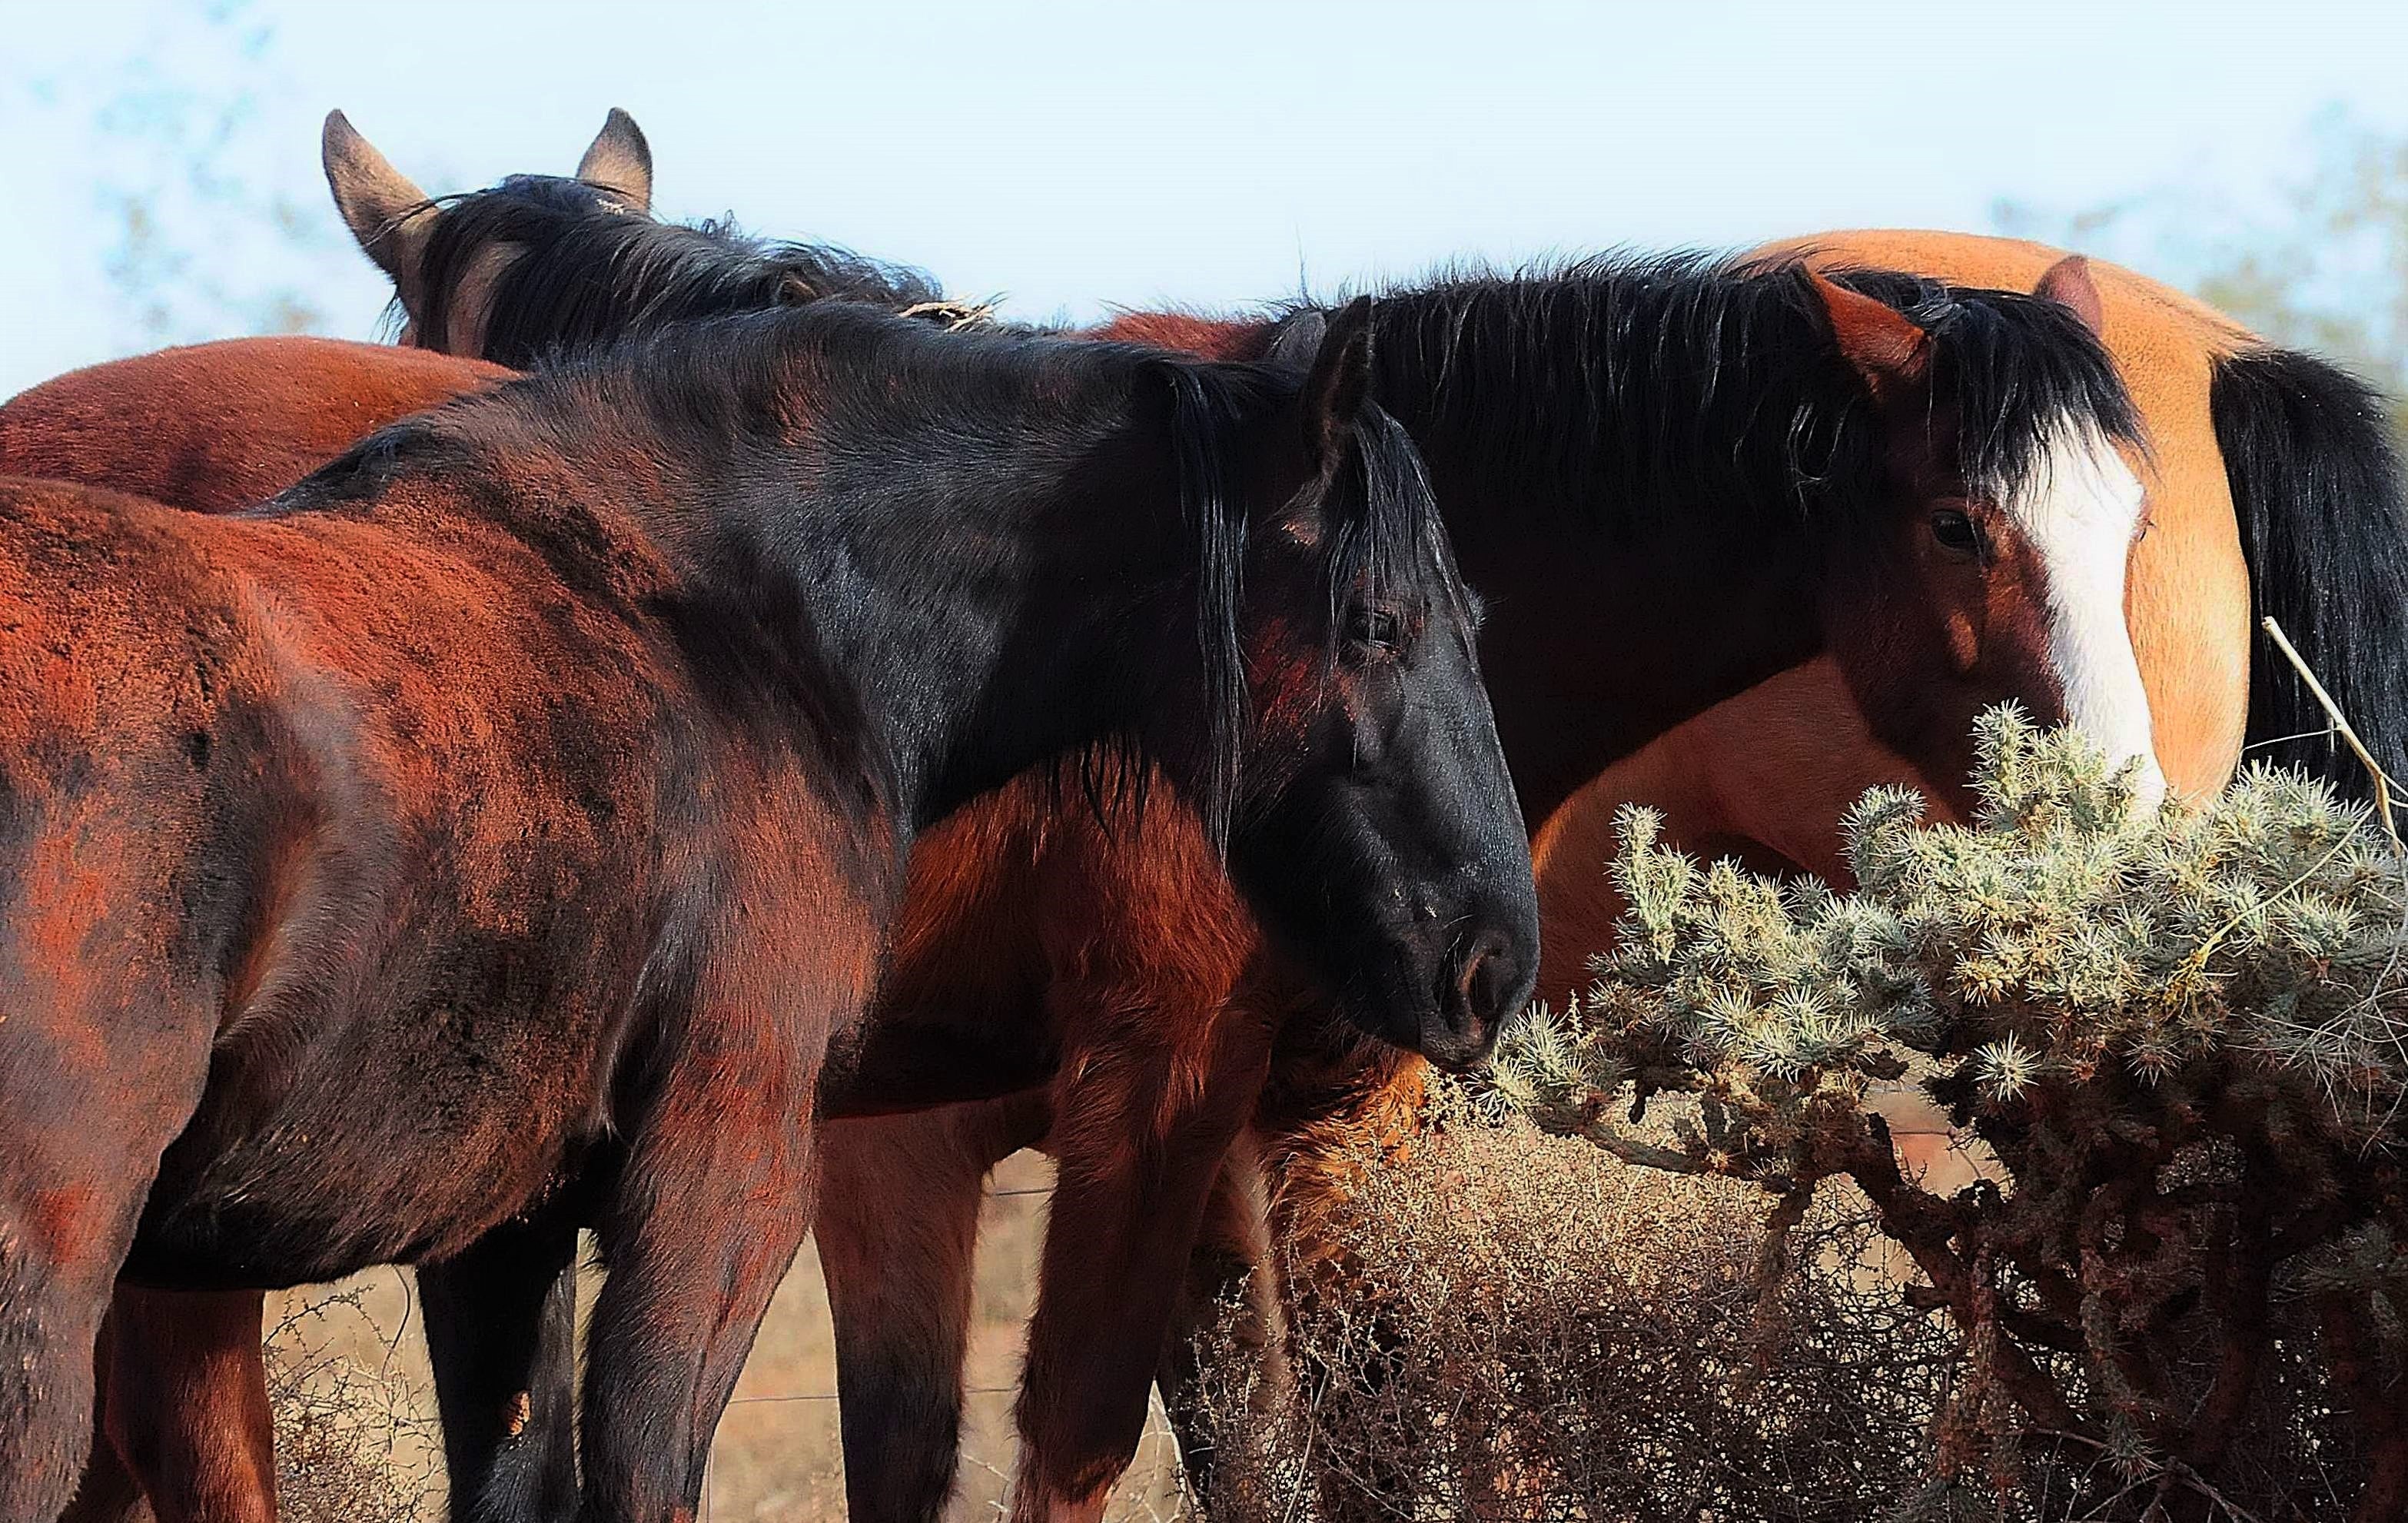
herd, horse, mammal, stallion, mane, equestrian, equine, vertebrate, mare, mustang, pack animal, horse like mammal, mustang horse